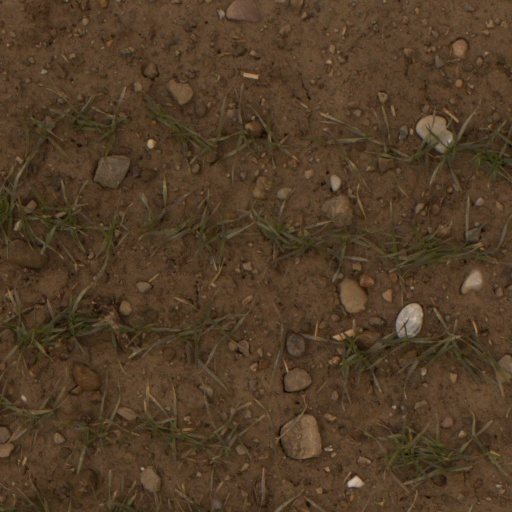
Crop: wheat